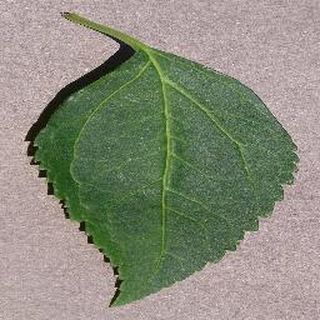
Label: healthy_cherry